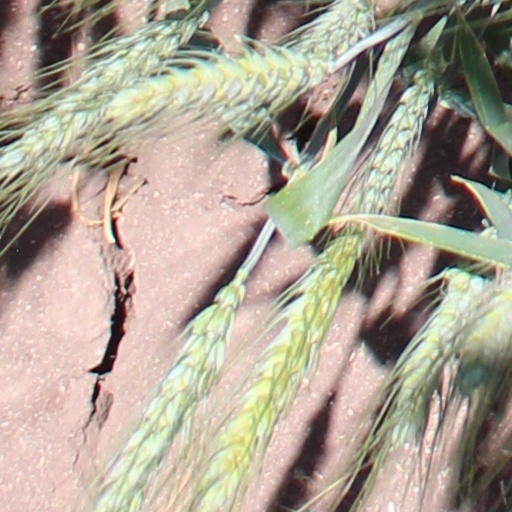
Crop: wheat